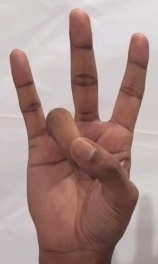
ASL sign: 7